Quanzhou

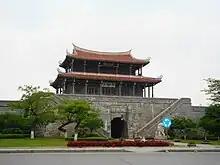
Reconstructed Linzhang Gate

The Ming discouraged foreign commerce other than formal tributary missions. By 1473 trade had declined to the point that Quanzhou was no longer the headquarters of the imperial customs service for Fujian. The Wokou, who came from many different ethnicities, including Japanese, Korean, and Chinese, forced Quanzhou's Superintendency of Trade to close completely in 1522.